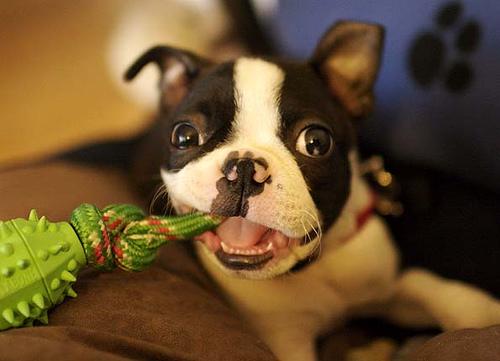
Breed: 230-n000084-Boston_bull